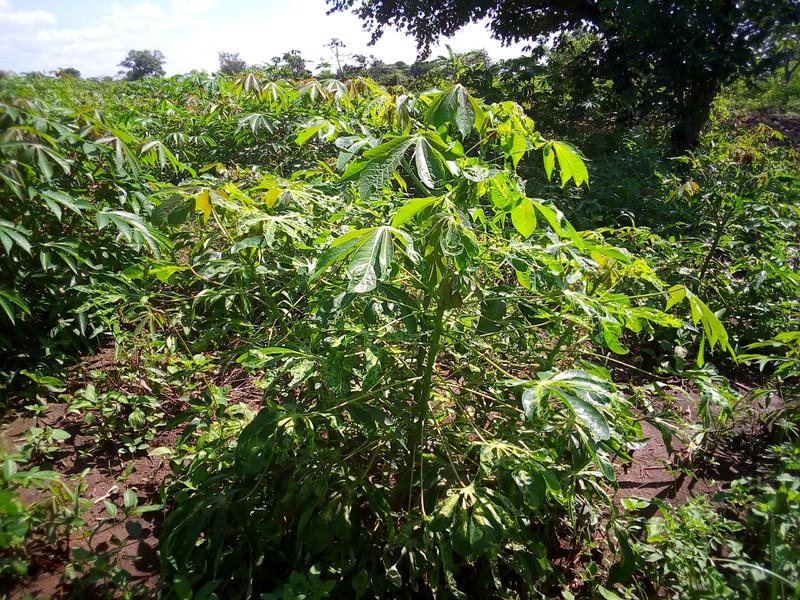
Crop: cassava
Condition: mosaic_disease